Olive Schreiner

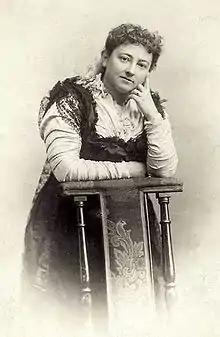

Olive Schreiner (24 March 1855 – 11 December 1920) was a South African author, anti-war campaigner and intellectual. She is best remembered today for her novel "The Story of an African Farm" (1883), which has been highly acclaimed. It deals boldly with such contemporary issues as agnosticism, existential independence, individualism, the professional aspirations of women, and the elemental nature of life on the colonial frontier.